Military base

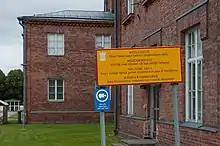
A sign at the Raakunamäki Military Area in Lappeenranta, Finland

The name used generally refers to the type of military activity that takes place at the base, as well as the traditional nomenclature used by a branch of service.